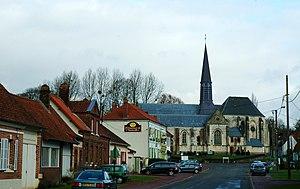
Douriez est une commune française située dans le département du Pas-de-Calais en région Hauts-de-France.
Cet article recense une partie des monuments historiques du Pas-de-Calais, en France.